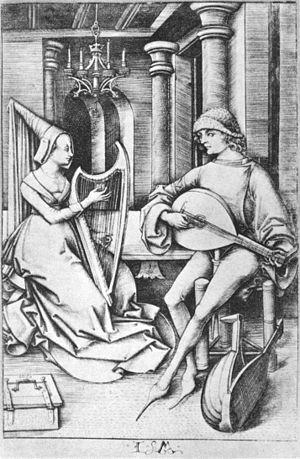
Israhel van Meckenem, aussi connu sous le nom d'Israhel van Meckenem le Jeune, est un graveur et orfèvre allemand, peut-être originaire d'une famille néerlandaise, actif de 1465 jusqu'à sa mort.